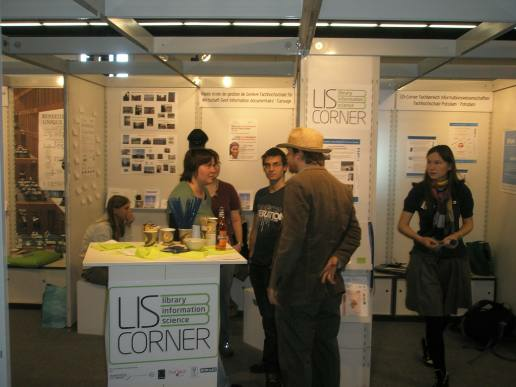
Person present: Yes